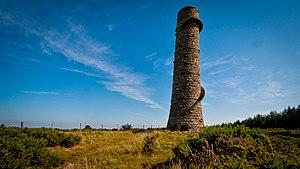
Ballycorus est un village et un ancien centre minier et de fusion du plomb dans le comté de Dun Laoghaire-Rathdown en République d'Irlande. Il est situé au nord-est des montagnes de Wicklow. La mine a été exploitée de 1807 aux années 1860. Du minerai, provenant notamment du Glendalough, a été traité jusqu'en 1913.